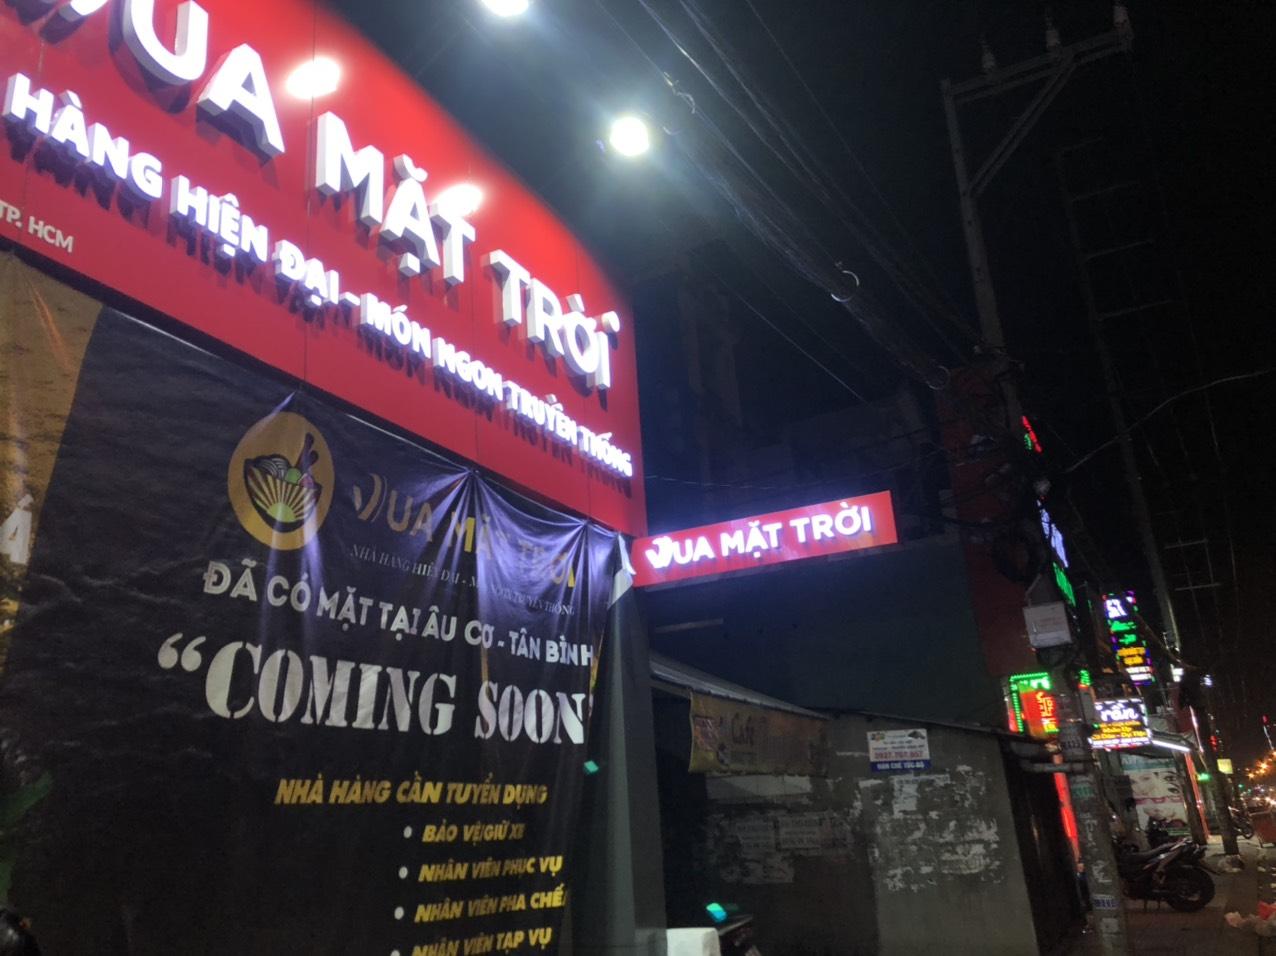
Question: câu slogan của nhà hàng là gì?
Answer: nhà hàng hiện đại - món ngon truyền thống